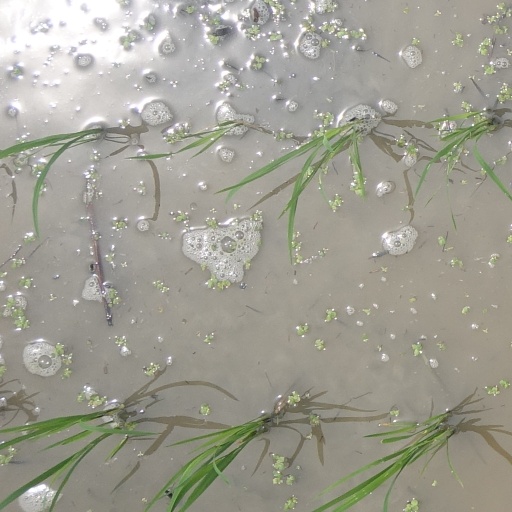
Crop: rice